University of Pittsburgh

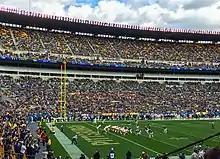
Pitt Football playing Notre Dame at Acrisure Stadium in 2015

Pitt Arts is a program founded by the university in 1997 to encourage students to explore and connect to the art and cultural opportunities of the City of Pittsburgh via three programs. Art Encounters provides trips to arts events for undergrads that include free tickets, transportation, a catered reception, and encounters with international artists and thinkers. Free Visits grants undergrad and grad students free admission using their Pitt IDs to the Carnegie Museum of Art, Carnegie Museum of Natural History, Senator John Heinz History Center, Phipps Conservatory, Mattress Factory, and the Andy Warhol Museum.